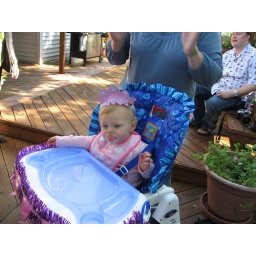
Birthday girl in her high chair